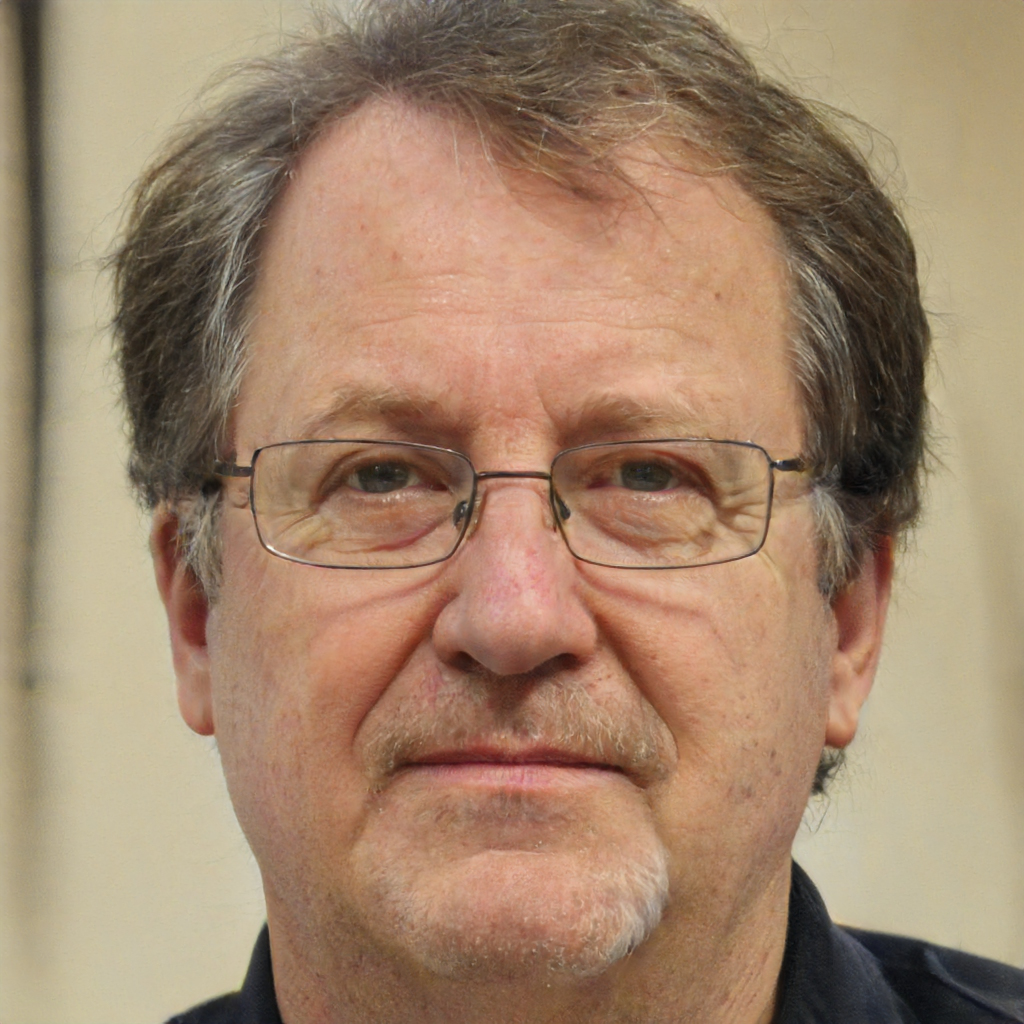
Gender: Male